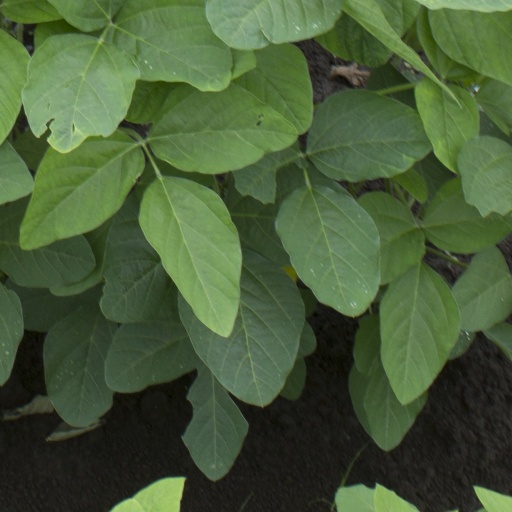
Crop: soybean